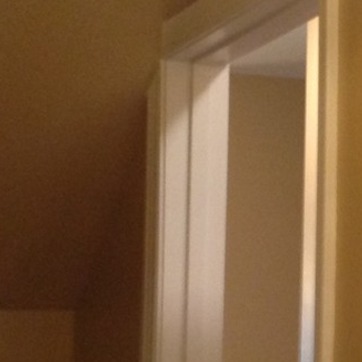
Material: mirror